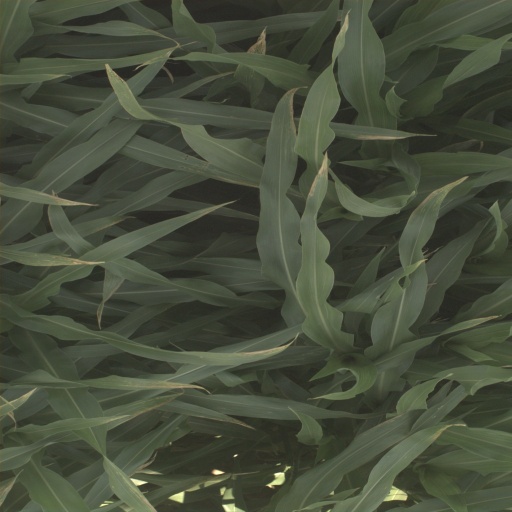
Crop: sorghum